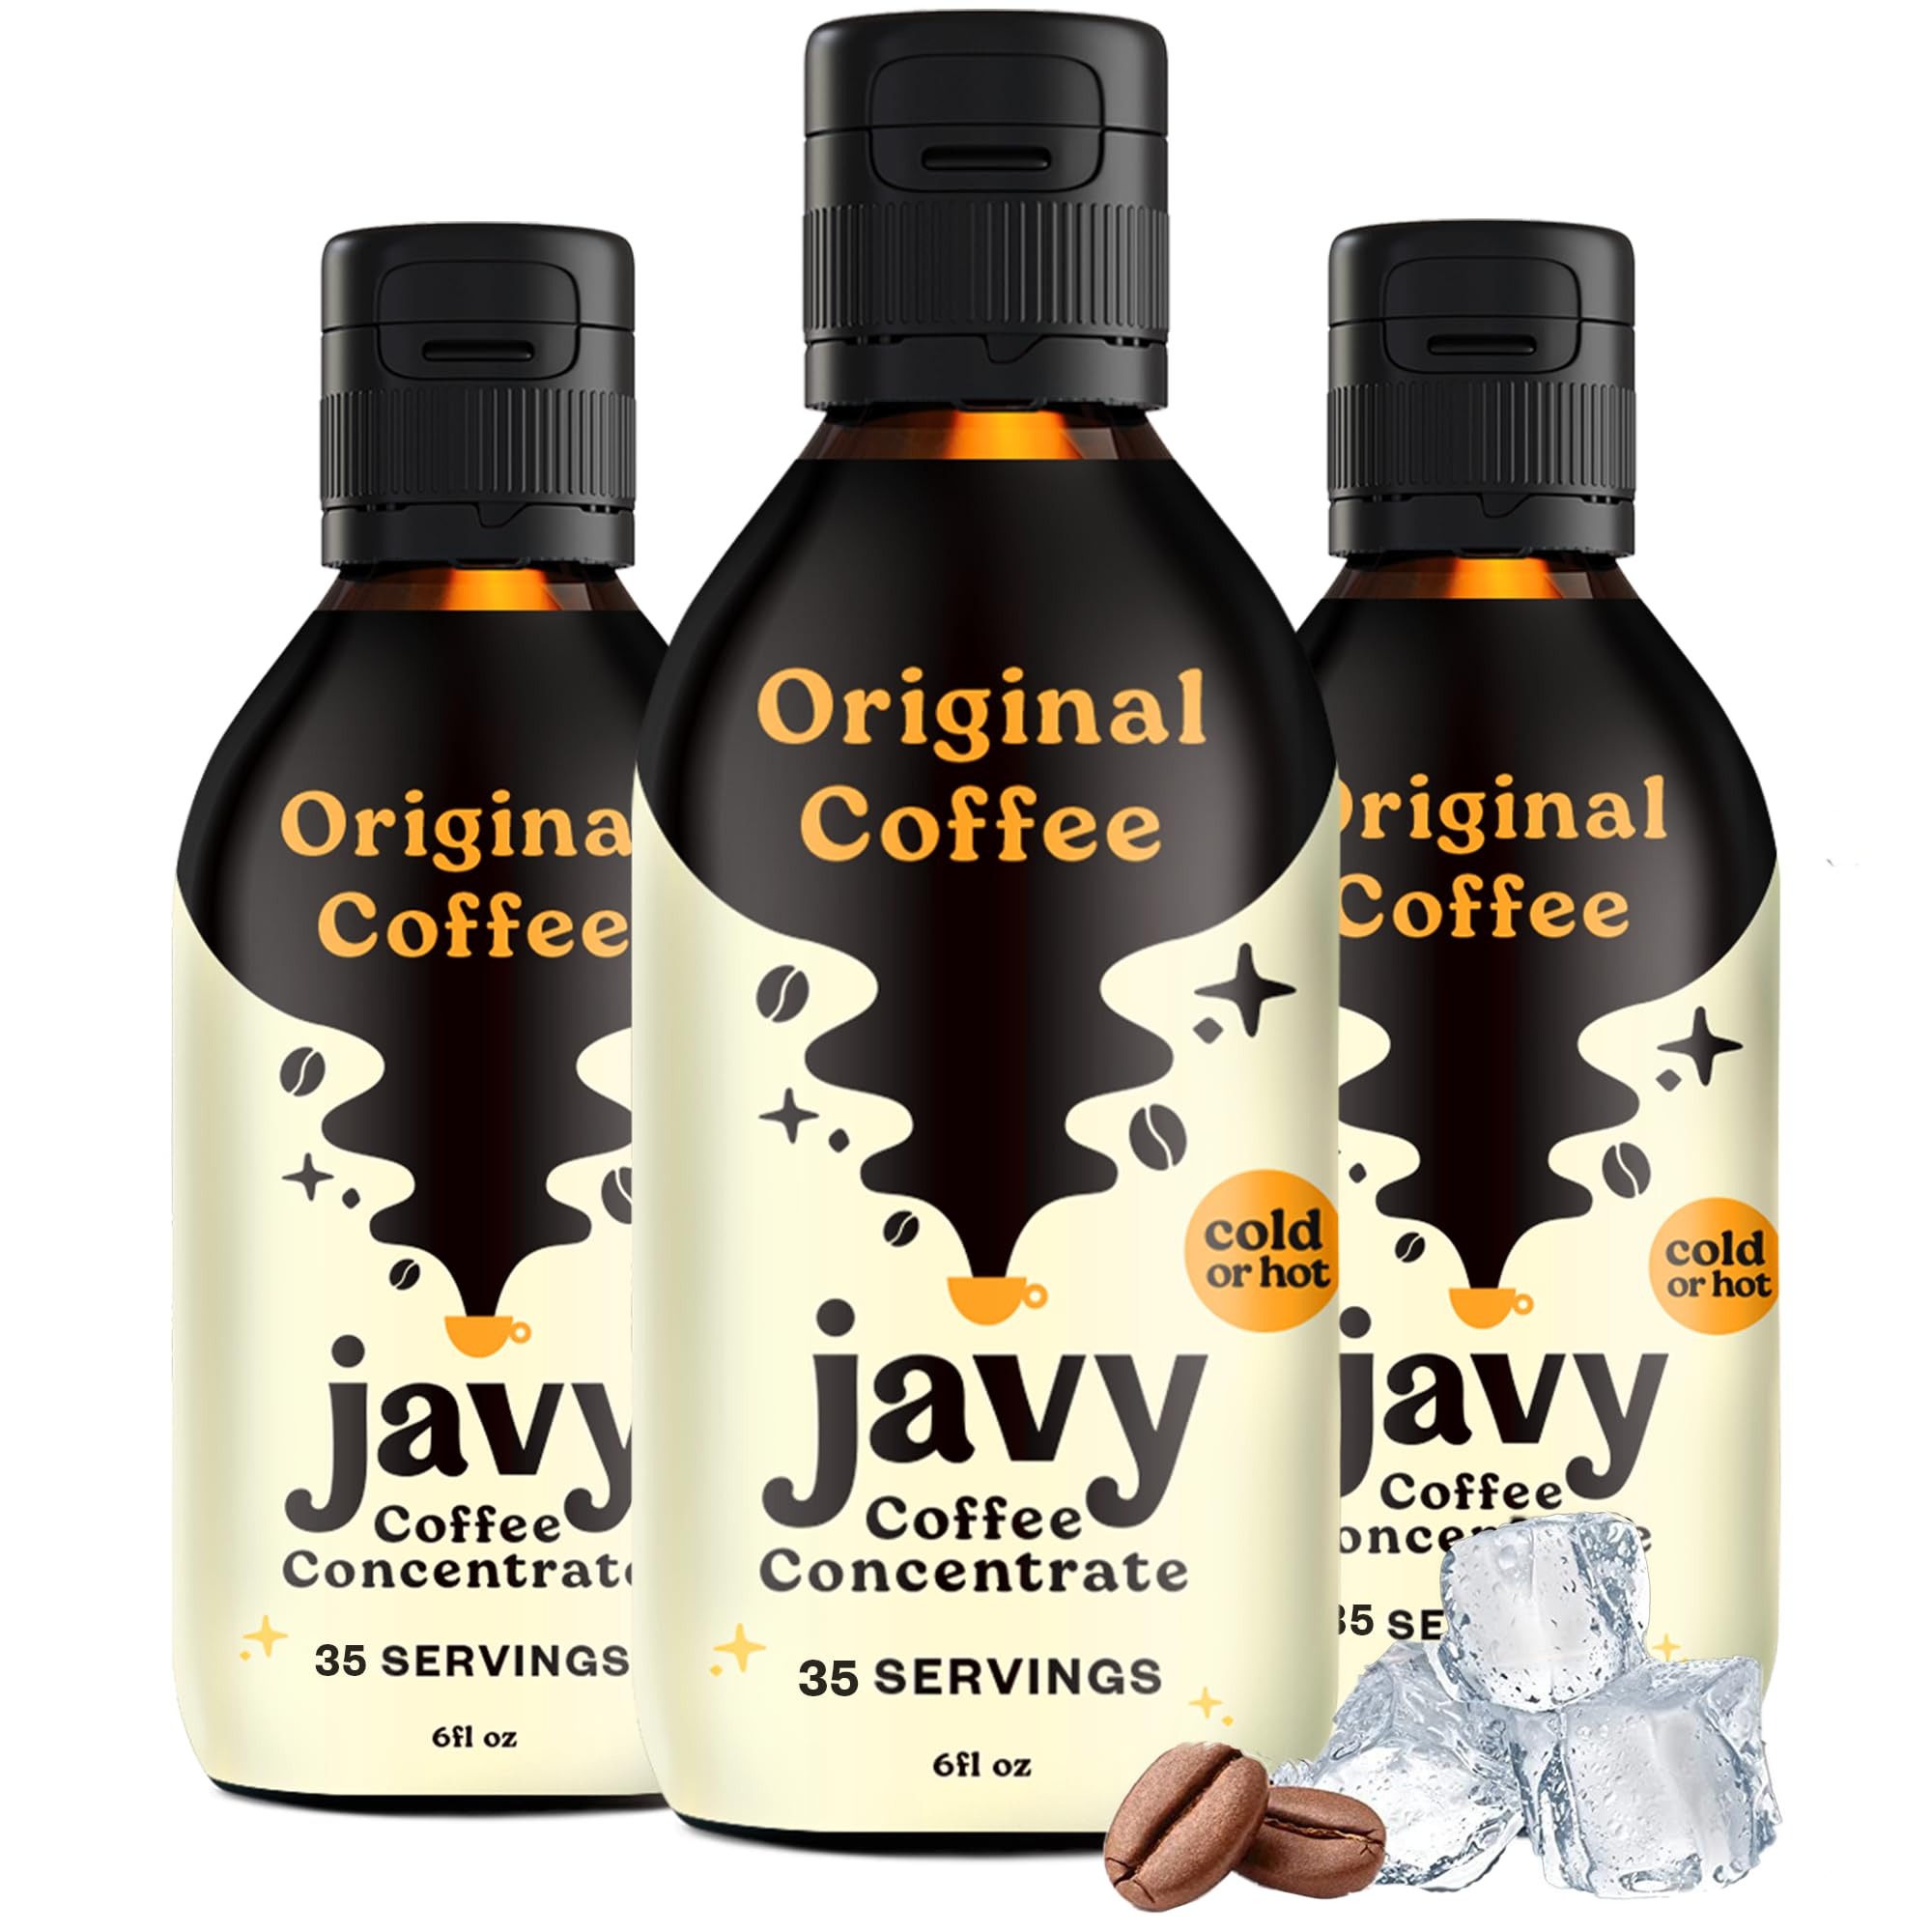
Item Name: Javvy Coffee Concentrate - Cold Brew Coffee, Perfect for Hot or Iced Instant Coffees, Hot Drinks, Cold Brew Concentrate, 3 Pack - Original
Bullet Point 1: Premium Arabica Coffee – Our Coffee Concentrates are made with 100% natural arabica coffee that is ethically and sustainably sourced from farms all over the world. Each sip promises the experience of freshly brewed ice or hot coffee, without any bitterness or acidic aftertaste. Enjoy the taste of pure, ultra-smooth coffee in every sip!
Bullet Point 2: Quality Ingredients – Indulge in a healthier coffee experience with our thoughtfully crafted coffee concentrates, a delicious alternative to conventional coffee shop beverages. Our concentrates are brewed using premium Arabica beans, purified water, and natural flavors—free from sugar, artificial additives, fillers, and preservatives.
Bullet Point 3: Customizable Taste – With just a teaspoon, experience the power of 80mg of caffeine, mirroring the strength of a standard cup of coffee, while maintaining a consistent and delightful flavor profile. Select from our five delicious flavors and enjoy them in both iced and hot variations. With Javvy Coffee, the possibilities are endless. From cold brews to lattes, cappuccinos, cocktails, and more. Unleash your creativity and customize your coffee experience just the way you like it.
Bullet Point 4: Insane Value – Each bottle contains up to 35 servings of coffee concentrate which is 3x more servings than our competitors. With Javvy Coffee, you're only spending less than $1/cup meaning you get to enjoy premium specialty coffee every day without breaking the bank!
Bullet Point 5: Amazing Customer Service – We are confident you will enjoy our 100% natural coffee concentrate. If you encounter any concerns or have any inquiries, please reach out to us, and we promise to resolve any issue promptly and completely, ensuring your satisfaction every time.
Value: 18.0
Unit: Fl Oz

Price: 54.95